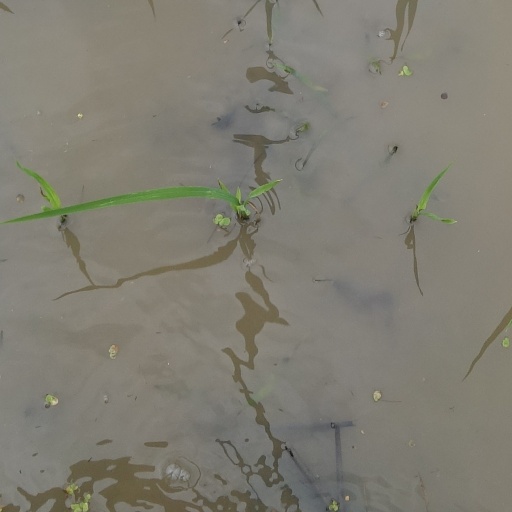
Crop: rice